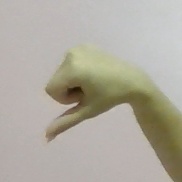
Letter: waw